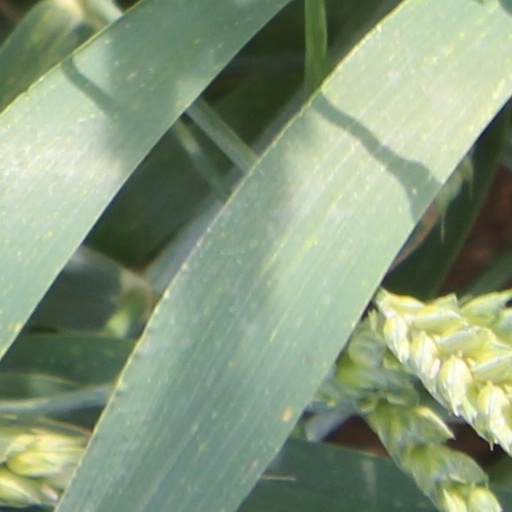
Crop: wheat